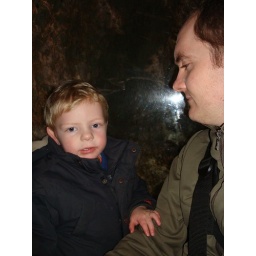
dad and p in the fish house